Olaf's Frozen Adventure

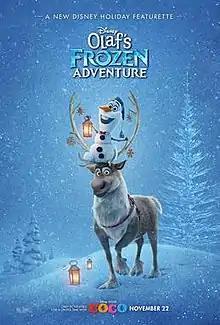
Theatrical release poster

Olaf's Frozen Adventure is a 2017 American animated featurette produced by Walt Disney Animation Studios and directed by Kevin Deters and Stevie Wermers. The screenplay was written by Jac Schaeffer, with Josh Gad, Kristen Bell, Idina Menzel, and Jonathan Groff reprising their roles from "Frozen" (2013).